Miriam Defensor Santiago

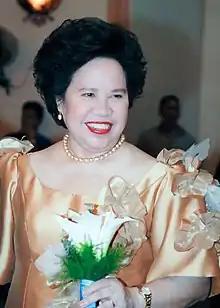
Defensor-Santiago in 2015 attends a wedding as a sponsor

Defensor Santiago ran for senator in 2004 and was elected. She ran again for senator in 2010 and won. During her three terms, she served as chair mostly of the foreign relations committee and the constitutional amendments committee. She was elected as official candidate of her party People's Reform Party, serving also as chair of the Foreign Affairs Committee of the Commission on Appointments. She exposed and named numerous "jueteng" (illegal gambling) lords and illegal-logging lords throughout her terms.